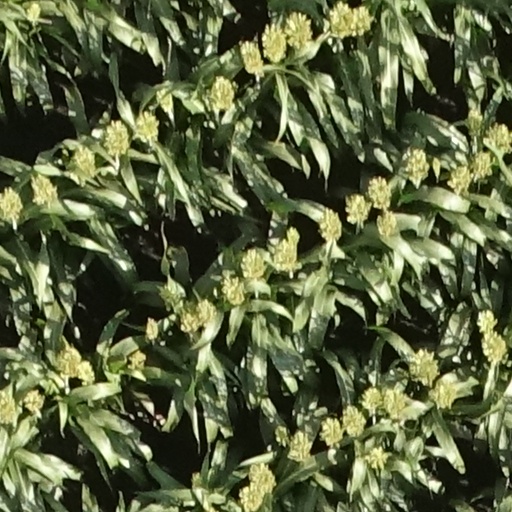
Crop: sorghum